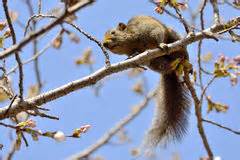
Label: scoiattolo